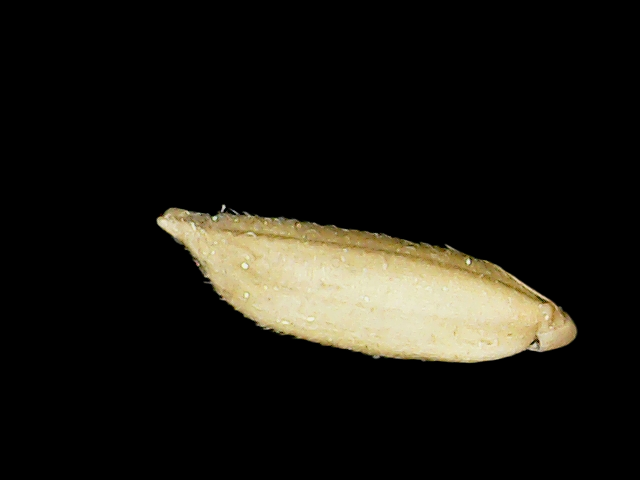
Rice variety: Binadhan12